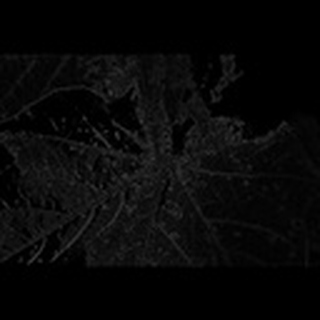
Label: cotton_aphids